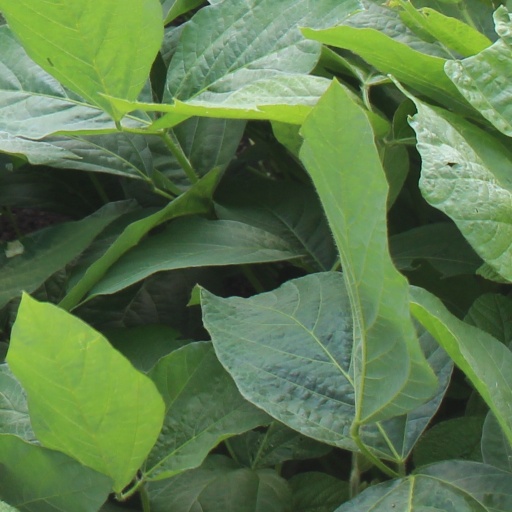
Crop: soybean